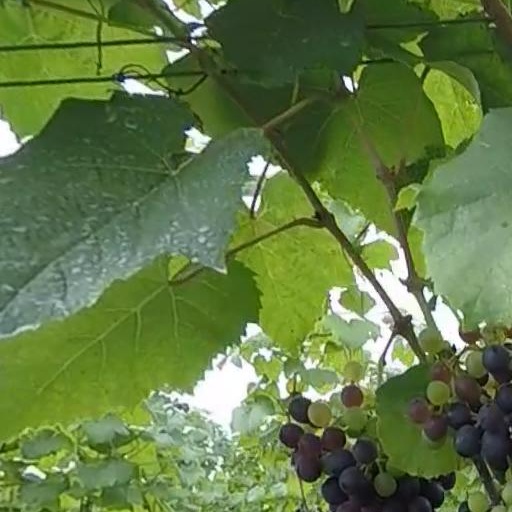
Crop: grape